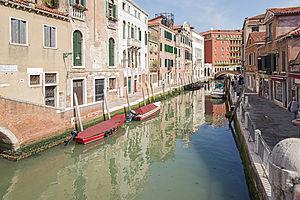
Le rio dei Tolentini ou rio de la Croce est un canal de Venise dans le sestiere de Santa Croce.